Boeing 737 MAX groundings

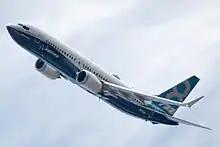
A MAX 8 at Farnborough Airshow

On March 11, the FAA defended the MAX against groundings by issuing a Continued Airworthiness Notice to operators. The initial reports for Flight 302 found that the pilots struggled to control the airplane in a manner similar to the Lion Air Flight 610 crash. On March 13, 2019, the FAA announced that evidence from the crash site and satellite data on Flight 302 suggested that it might have suffered from the same problem as Lion Air Flight 610 in that the jackscrew controlling the pitch of the horizontal stabilizer of the crashed Flight 302, was found to be set in the full "nose down" position, similar to Lion Air Flight 610. This further implicated MCAS as contributory to the crash.